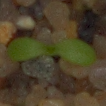
Label: scentless_mayweed